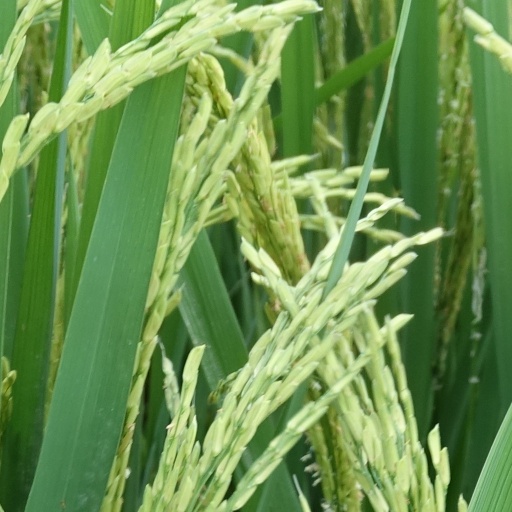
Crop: rice